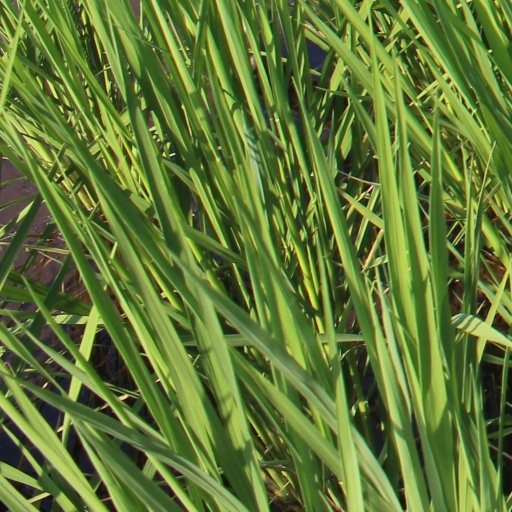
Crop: rice